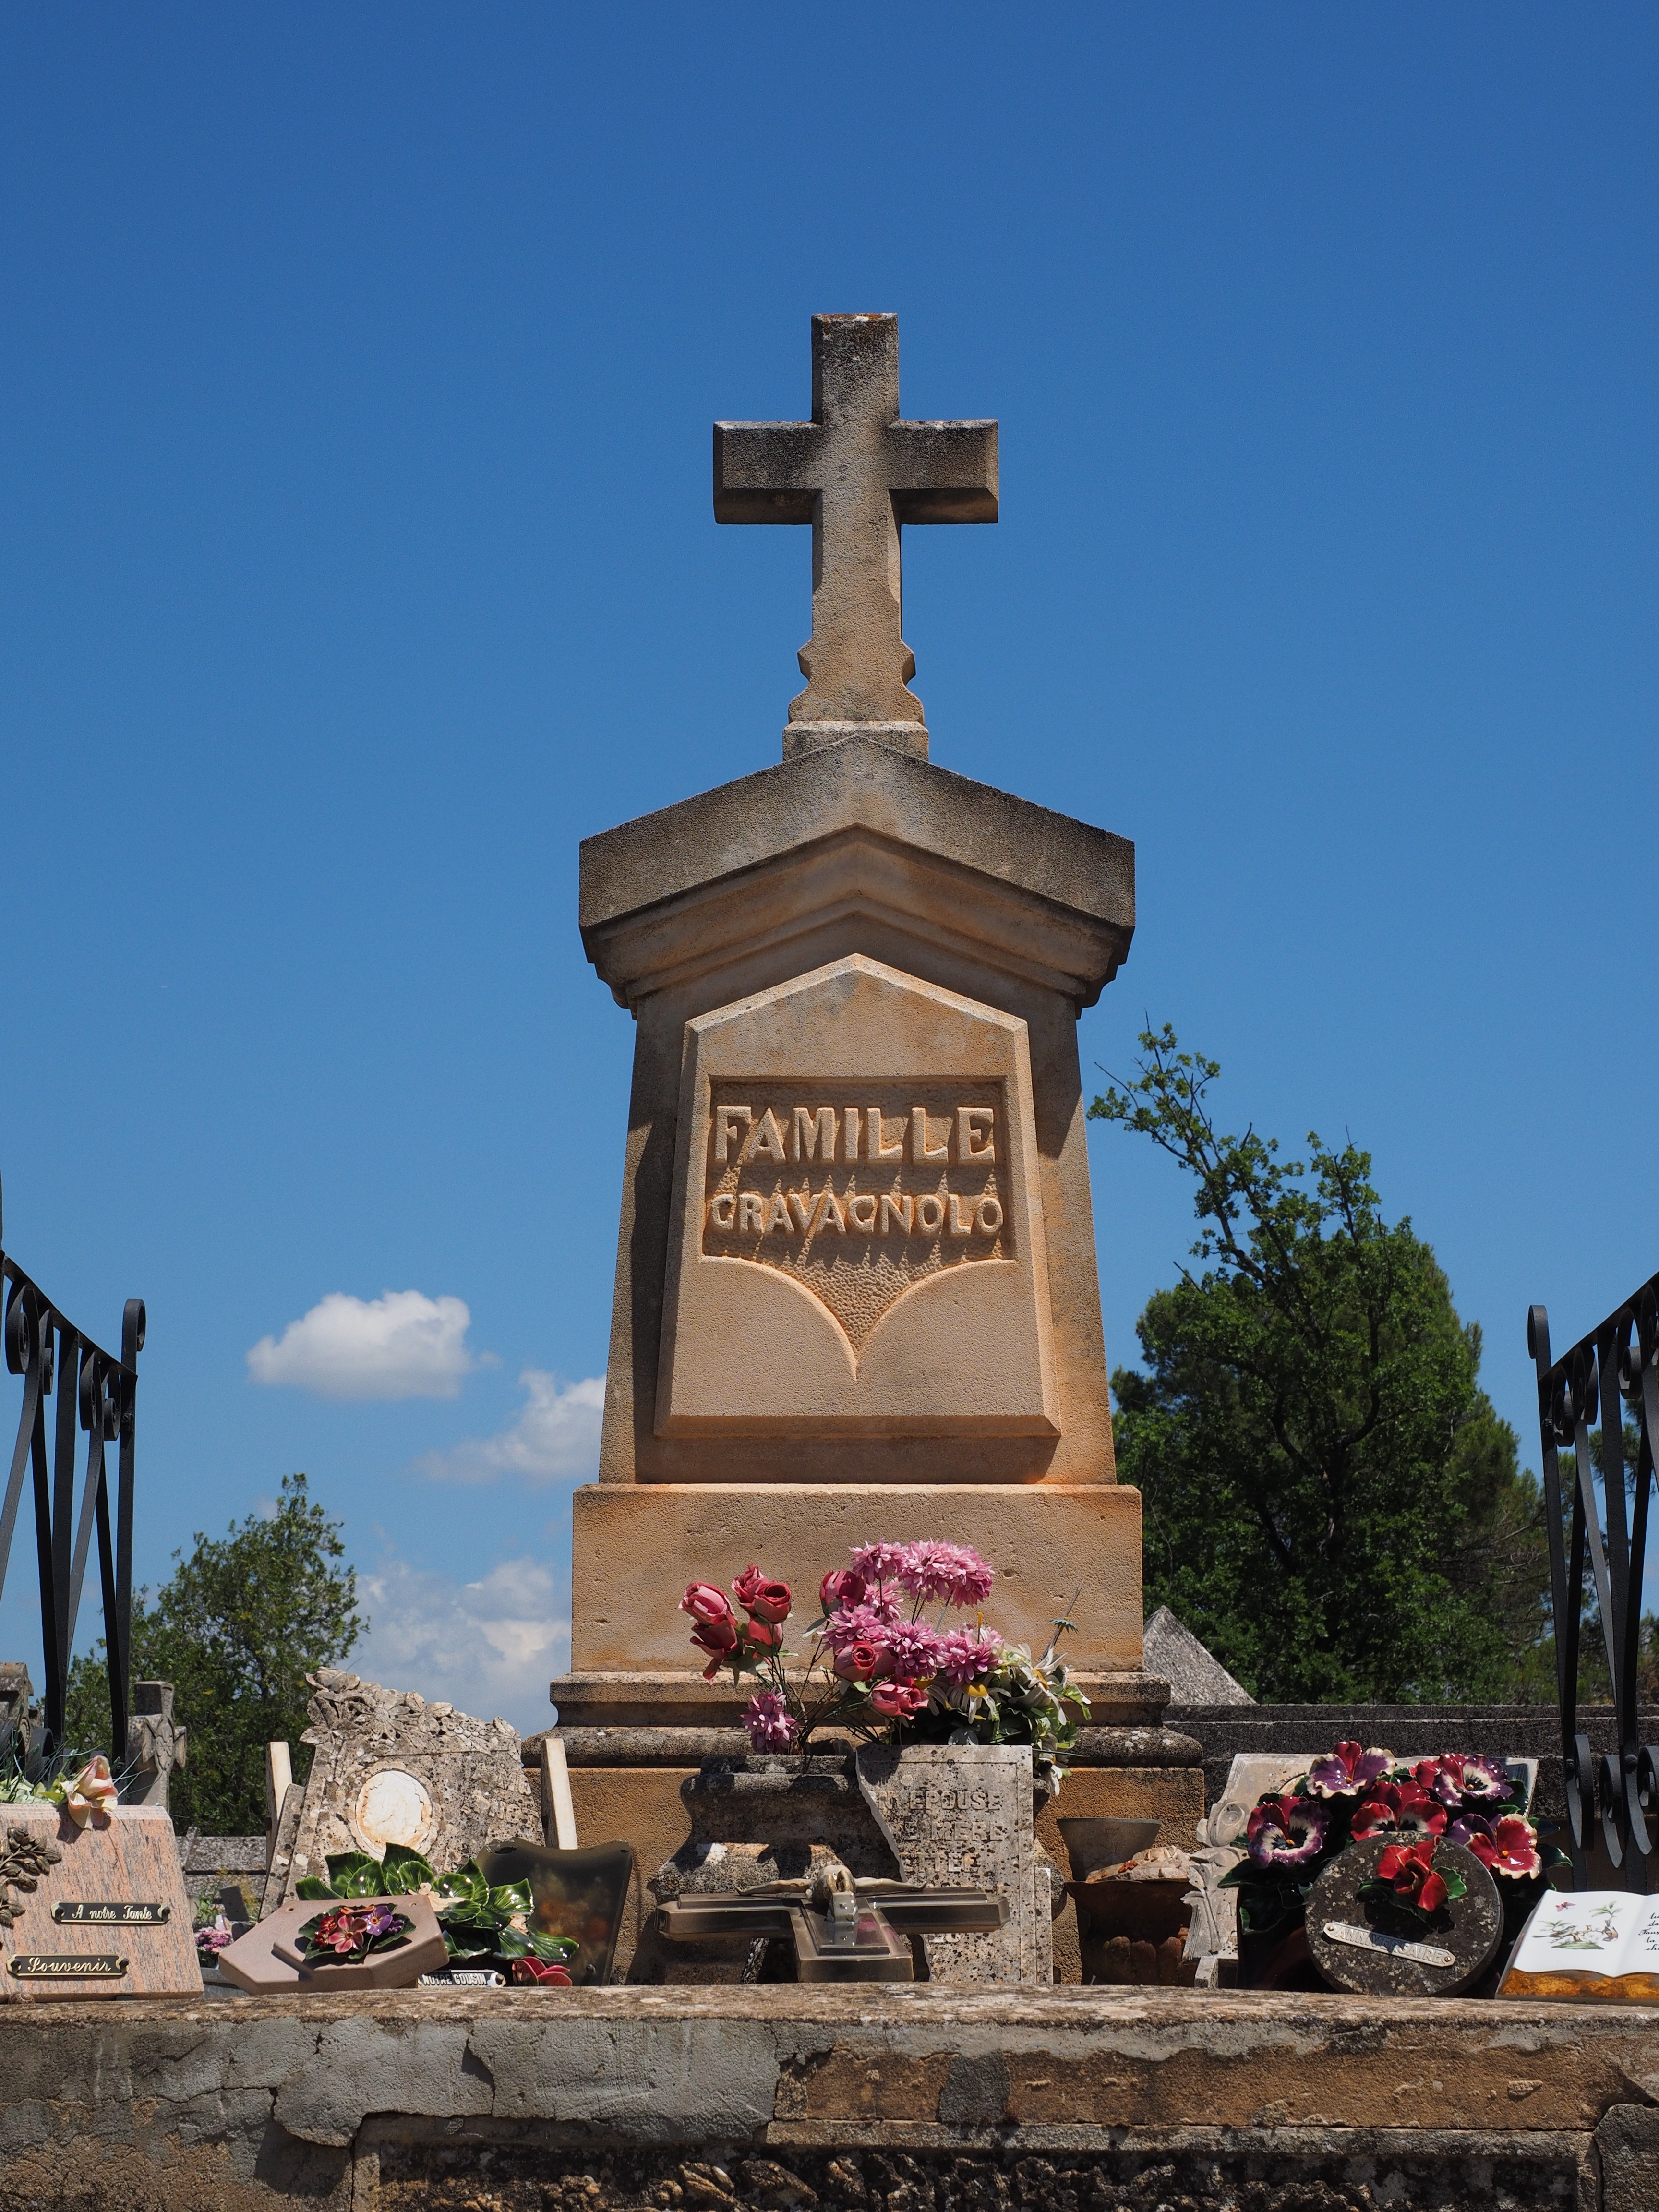
architecture, old, stone, monument, statue, religion, landmark, memory, church, rest, cross, cemetery, tombstone, death, places of interest, grave, religious, memorial, gravestone, faith, loneliness, headstone, commemorate, christianity, monumental, bury, tomb, die, roussillon, graves, churchyard, silent, historically, tomb figure, mourning, farewell, monuments, funeral, eternity, survivors, resting place, deceased, grave stones, memorial stone, grabschmuck, burial ground, old cemetery, blumenschmunk, funeral place, final resting place, family grave, been thinking, god's acre, leichenhof, secular rite, ancient history